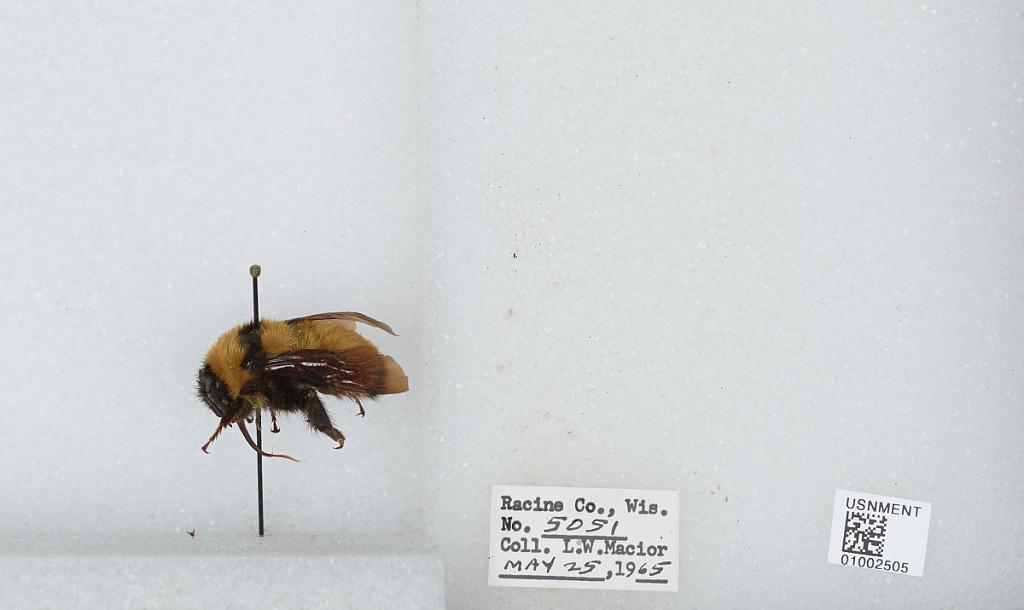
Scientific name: Bombus (Fervidobombus) fervidus fervidus (Fabricius)
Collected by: L. Macior
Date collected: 1965-5-25
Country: United States
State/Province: Wisconsin
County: Racine
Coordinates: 42.78, -87.76